Kruskal–Wallis test

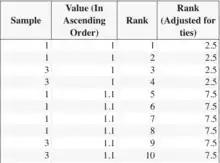
An illustration of how to assign any tied values the average of the rank

A large amount of computing resources is required to compute exact probabilities for the Kruskal–Wallis test. Existing software only provides exact probabilities for sample sizes of less than about 30 participants. These software programs rely on the asymptotic approximation for larger sample sizes. Exact probability values for larger sample sizes are available. Spurrier (2003) published exact probability tables for samples as large as 45 participants. Meyer and Seaman (2006) produced exact probability distributions for samples as large as 105 participants.